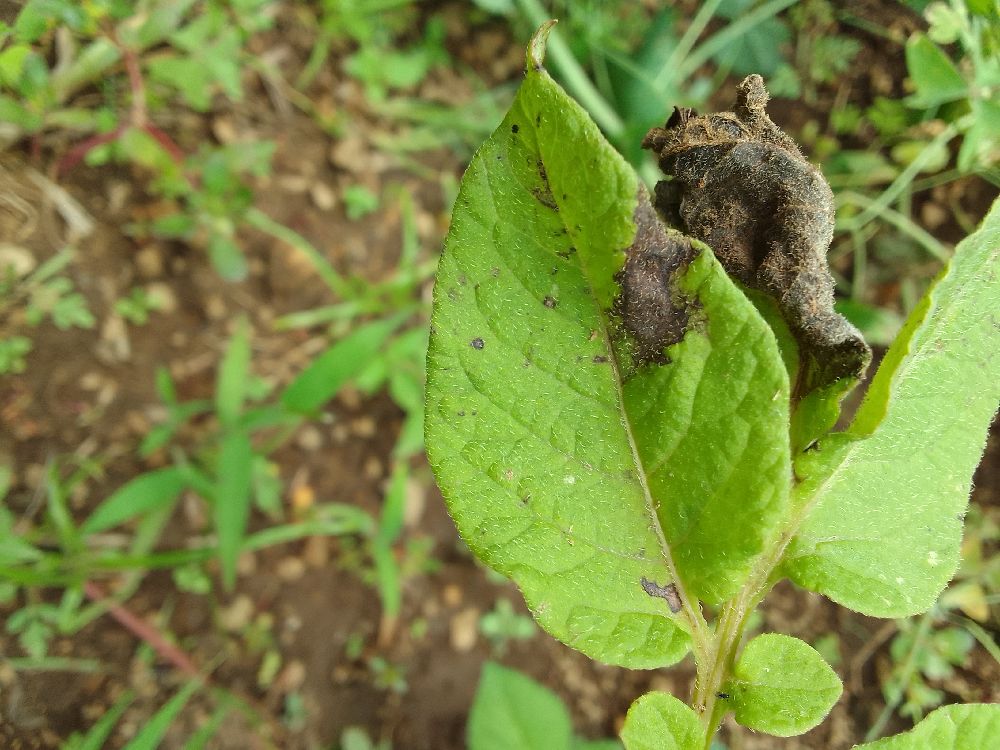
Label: Late blight